Renê (footballer)

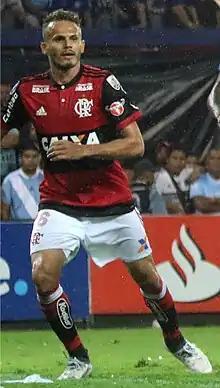
Renê with Flamengo in 2018

Renê Rodrigues Martins (born 14 September 1992), simply known as Renê, is a Brazilian footballer who plays as a left back for Fluminense.